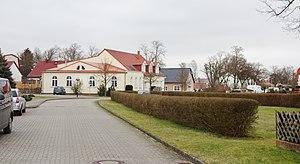
Foyer rural de Berkenbrück, arrondissement d'Oder-Spree, état fédéral de Brandebourg, Allemagne Object location52°